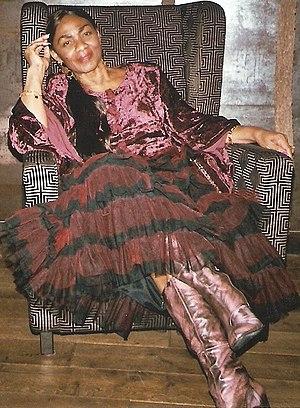
Marcia Barrett, née le 14 octobre 1948 à Paroisse Sainte-Catherine, est une chanteuse jamaïcaine.